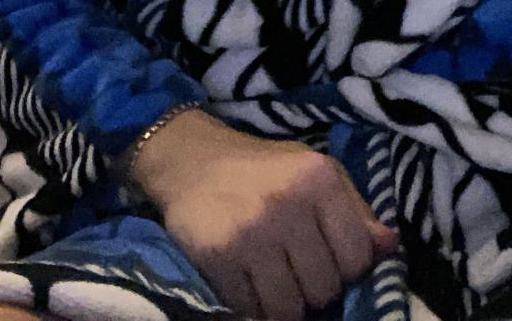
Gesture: no_gesture